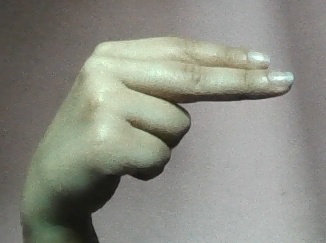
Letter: ain